Otto Schmidt (aviator)

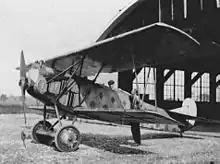
A Fokker D.VII, such as Schmidt flew.

Schmidt reopened his victory list by shooting down a balloon on 26 August 1918. He then accumulated nine more victories by 4 November, bringing his total to 20. His final tally was twelve enemy airplanes shot down, and eight observation balloons.